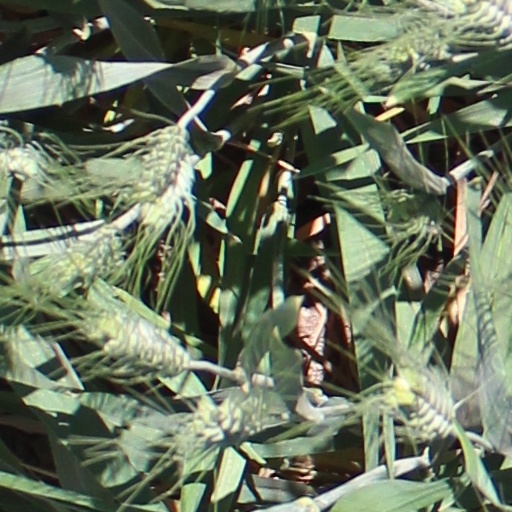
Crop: wheat